Sky position (RA, Dec in degrees): 196.915, 3.154
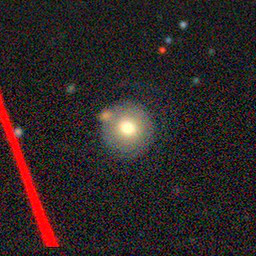
Galaxy morphology: Round Smooth Galaxies